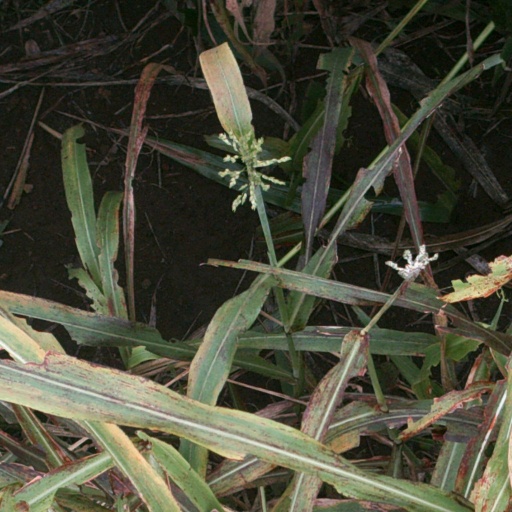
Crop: sorghum